Currents (album)

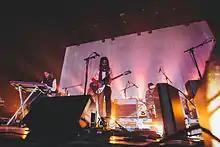
Tame Impala performing in 2014

Tame Impala emerged in the early 2010s as one of psychedelic rock's most prominent new acts. The group, fronted by musician Kevin Parker, released two albums that received adoration from music critics: "Innerspeaker" (2010) and "Lonerism" (2012). "Elephant" became an alt-rock radio hit, and was placed in several television series and commercials. Parker founded the band and is typically the sole operating member in the studio. In between Tame Impala releases, Parker founded the space disco band AAA Aardvark Getdown Services.